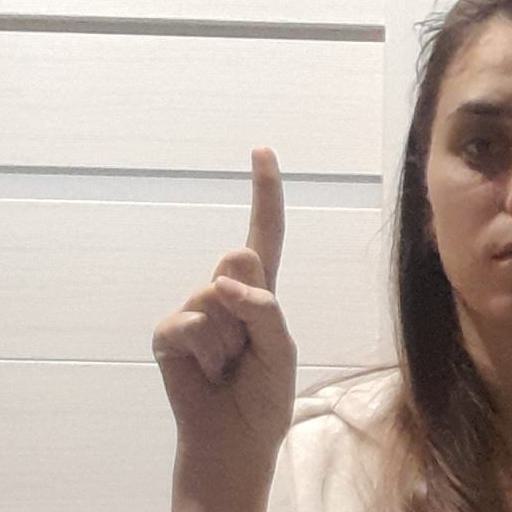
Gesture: one